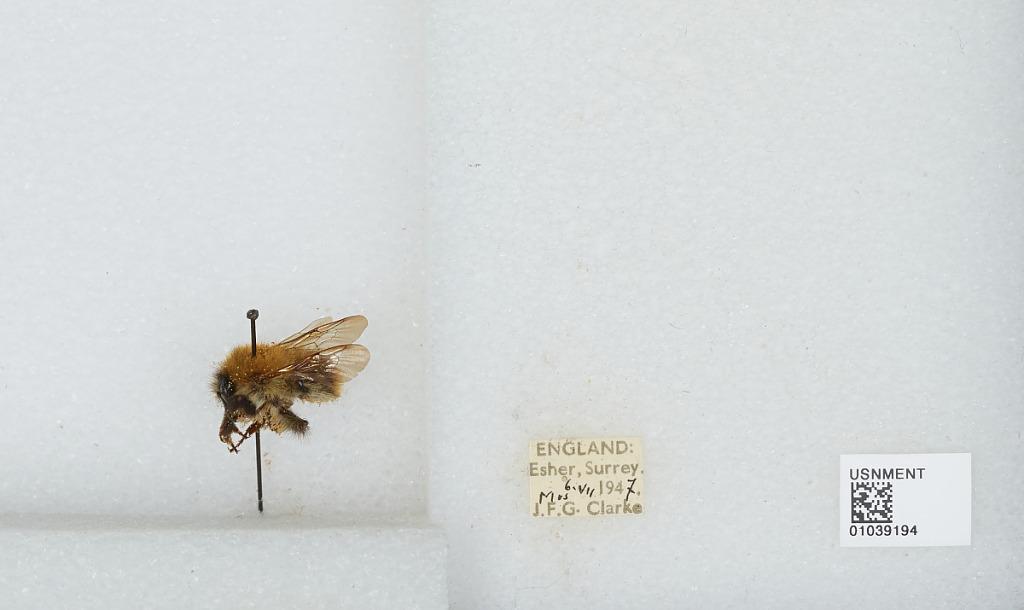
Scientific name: Bombus (Thoracobombus) pascuorum (Scopoli)
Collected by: J. Clarke
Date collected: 1947-7-6
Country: United Kingdom
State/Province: England
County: Surrey
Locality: Esher
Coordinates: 51.3691, -0.365